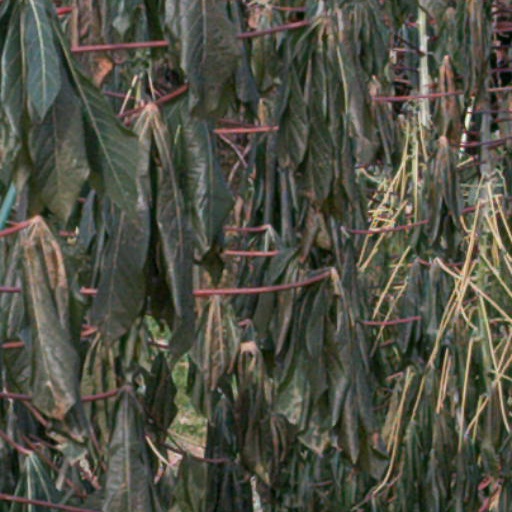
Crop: cassava